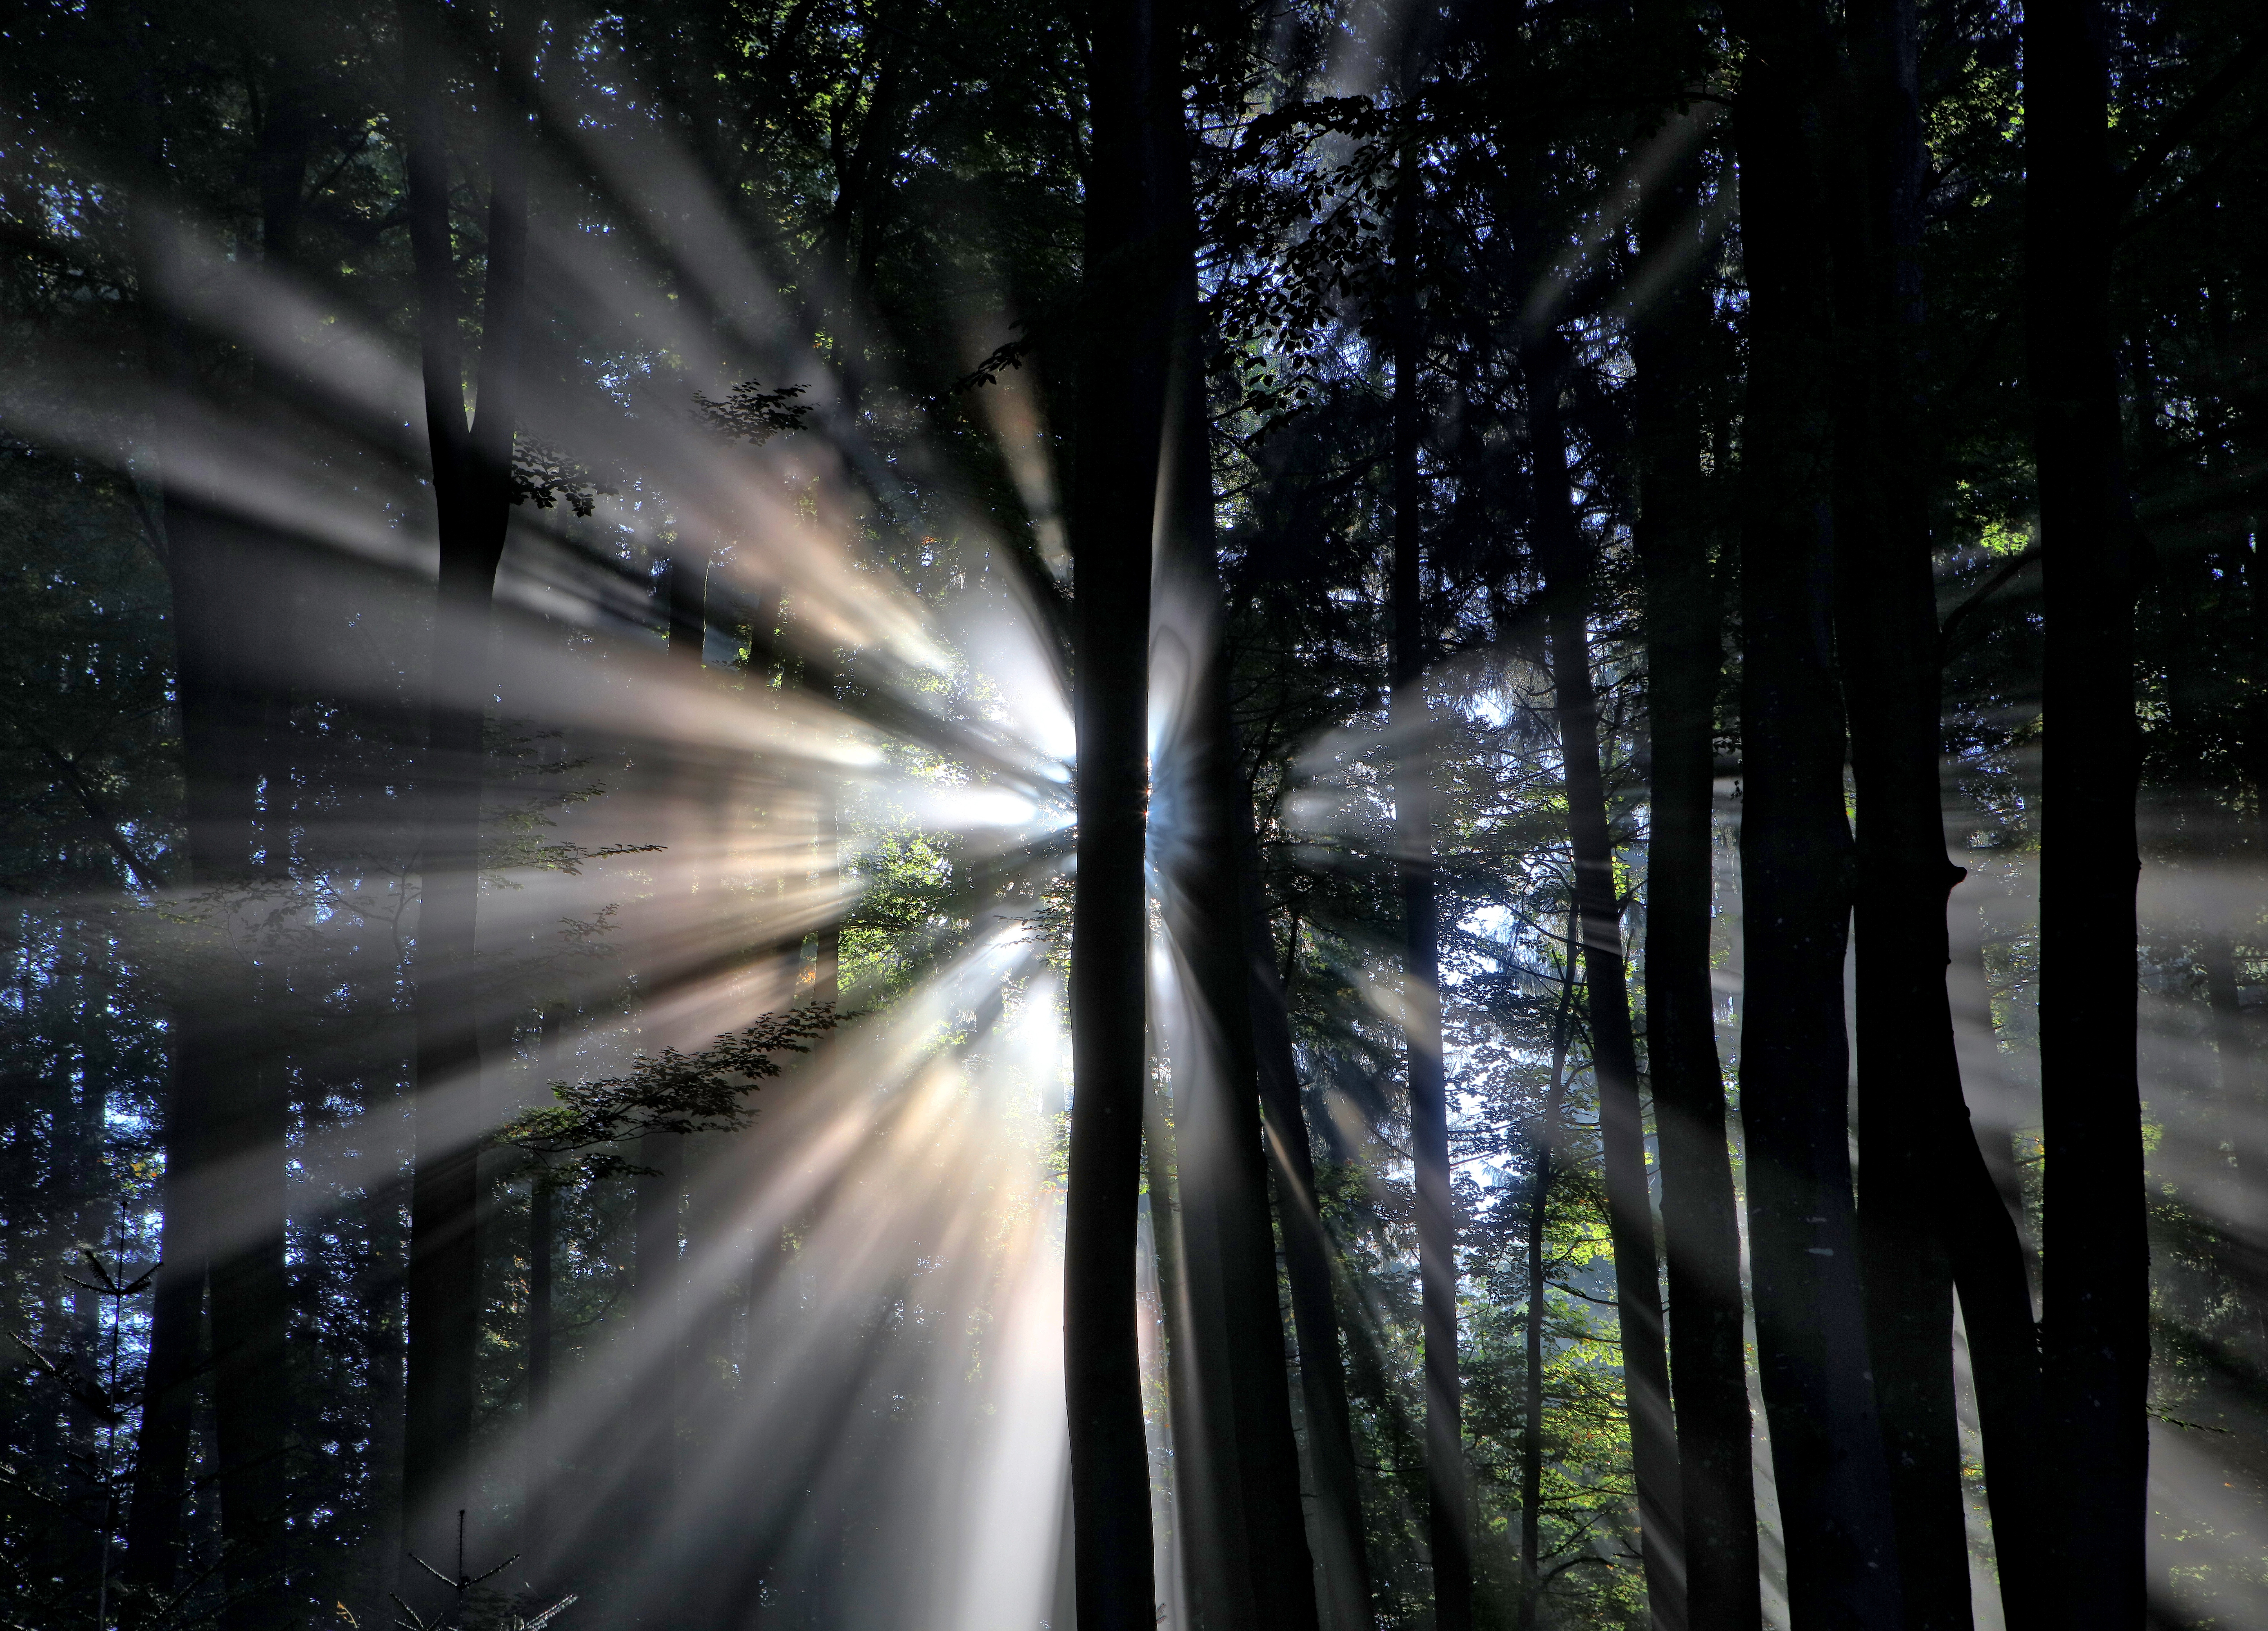
tree, nature, forest, light, cloud, night, sunlight, morning, reflection, jungle, darkness, habitat, screenshot, atmospheric phenomenon, woody plant, computer wallpaper